Hukou

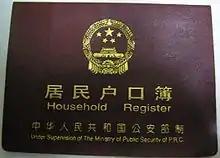
An individual household's register or "hukou" booklet. The local police station held a copy of these records in its central register.

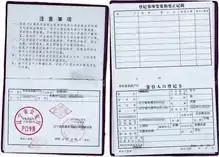
The inside pages of hukou booklet in China

The hukou system has origins in China that date back to ancient times, but the system in its current form came into being with the 1958 "People's Republic of China Hukou Registration Regulation".